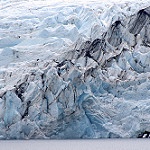
Label: glacier